Obitel Peninsula

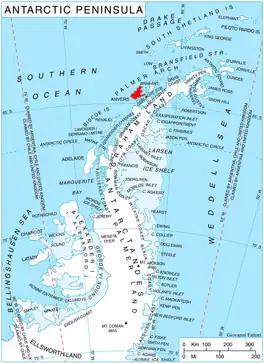
Location of Anvers Island in the Antarctic Peninsula region.

Obitel Peninsula is the mostly ice-covered peninsula wide 6.9 km and indenting for 6.6 km northwestwards between Hamburg Bay and Perrier Bay on the northwest coast of Anvers Island in the Palmer Archipelago, Antarctica. It ends up in Bonnier Point to the west and Giard Point to the north.